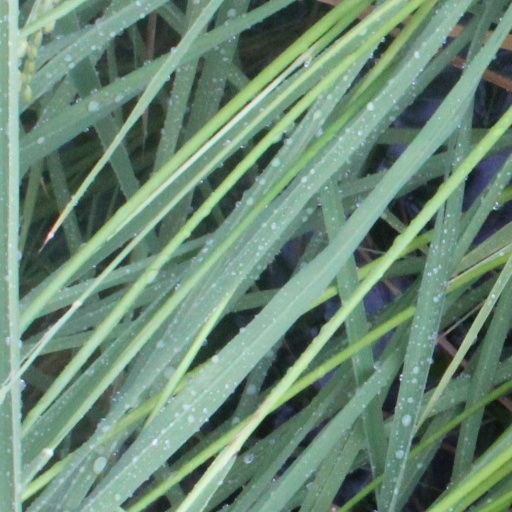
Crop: rice